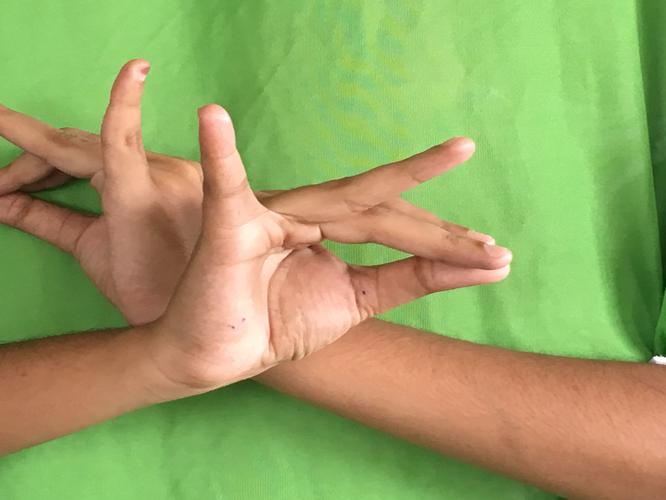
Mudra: Katakavardhana
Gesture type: double_hand